Whorl (mollusc)

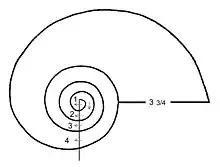
Counting gastropod whorls. In this example a shell with 3¾ whorls is shown, with the fourth whorl expanding more rapidly than whorls 1–3.

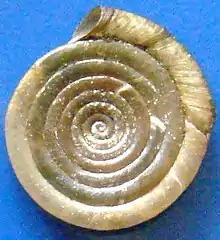
View of the spire side of the planispiral shell of the freshwater snail "Anisus septemgyratus". This shell has seven and a half whorls

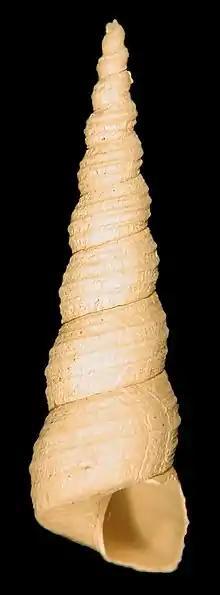
A fossil shell of the marine gastropod "Turritella communis". This shell has nine whorls

A whorl is a single, complete 360° revolution or turn in the spiral or whorled growth of a mollusc shell. A spiral configuration of the shell is found in numerous gastropods, but it is also found in shelled cephalopods including "Nautilus", "Spirula" and the large extinct subclass of cephalopods known as the ammonites.